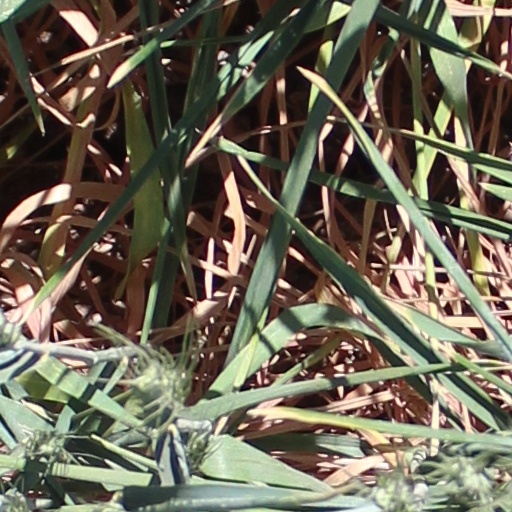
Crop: wheat